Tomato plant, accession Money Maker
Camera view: horizontal (90 deg, fisheye); turntable rotation: 210 degrees
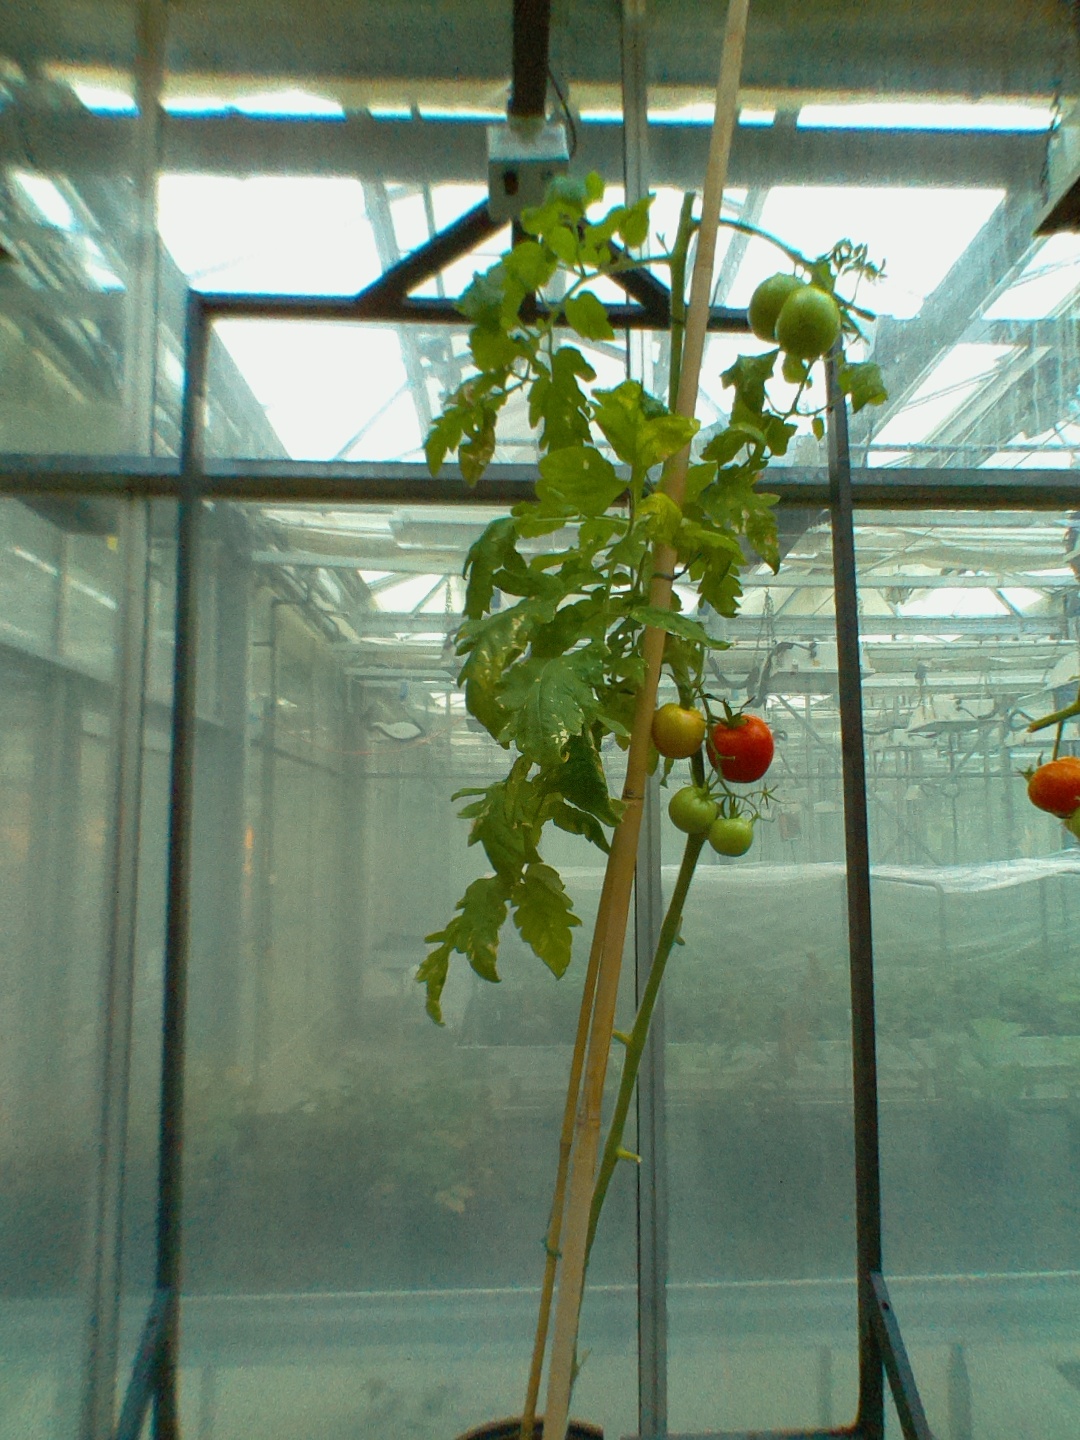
BBCH growth stage 84: 40%-50% of fruits show typical fully ripe color